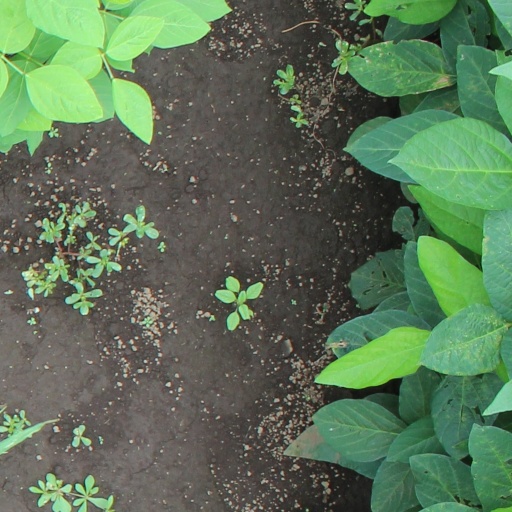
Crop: soybean